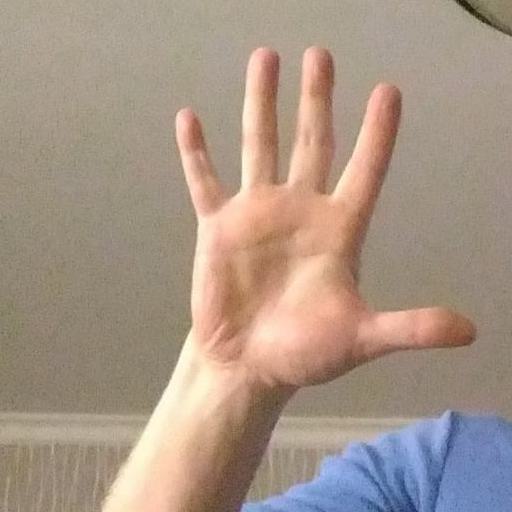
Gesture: palm